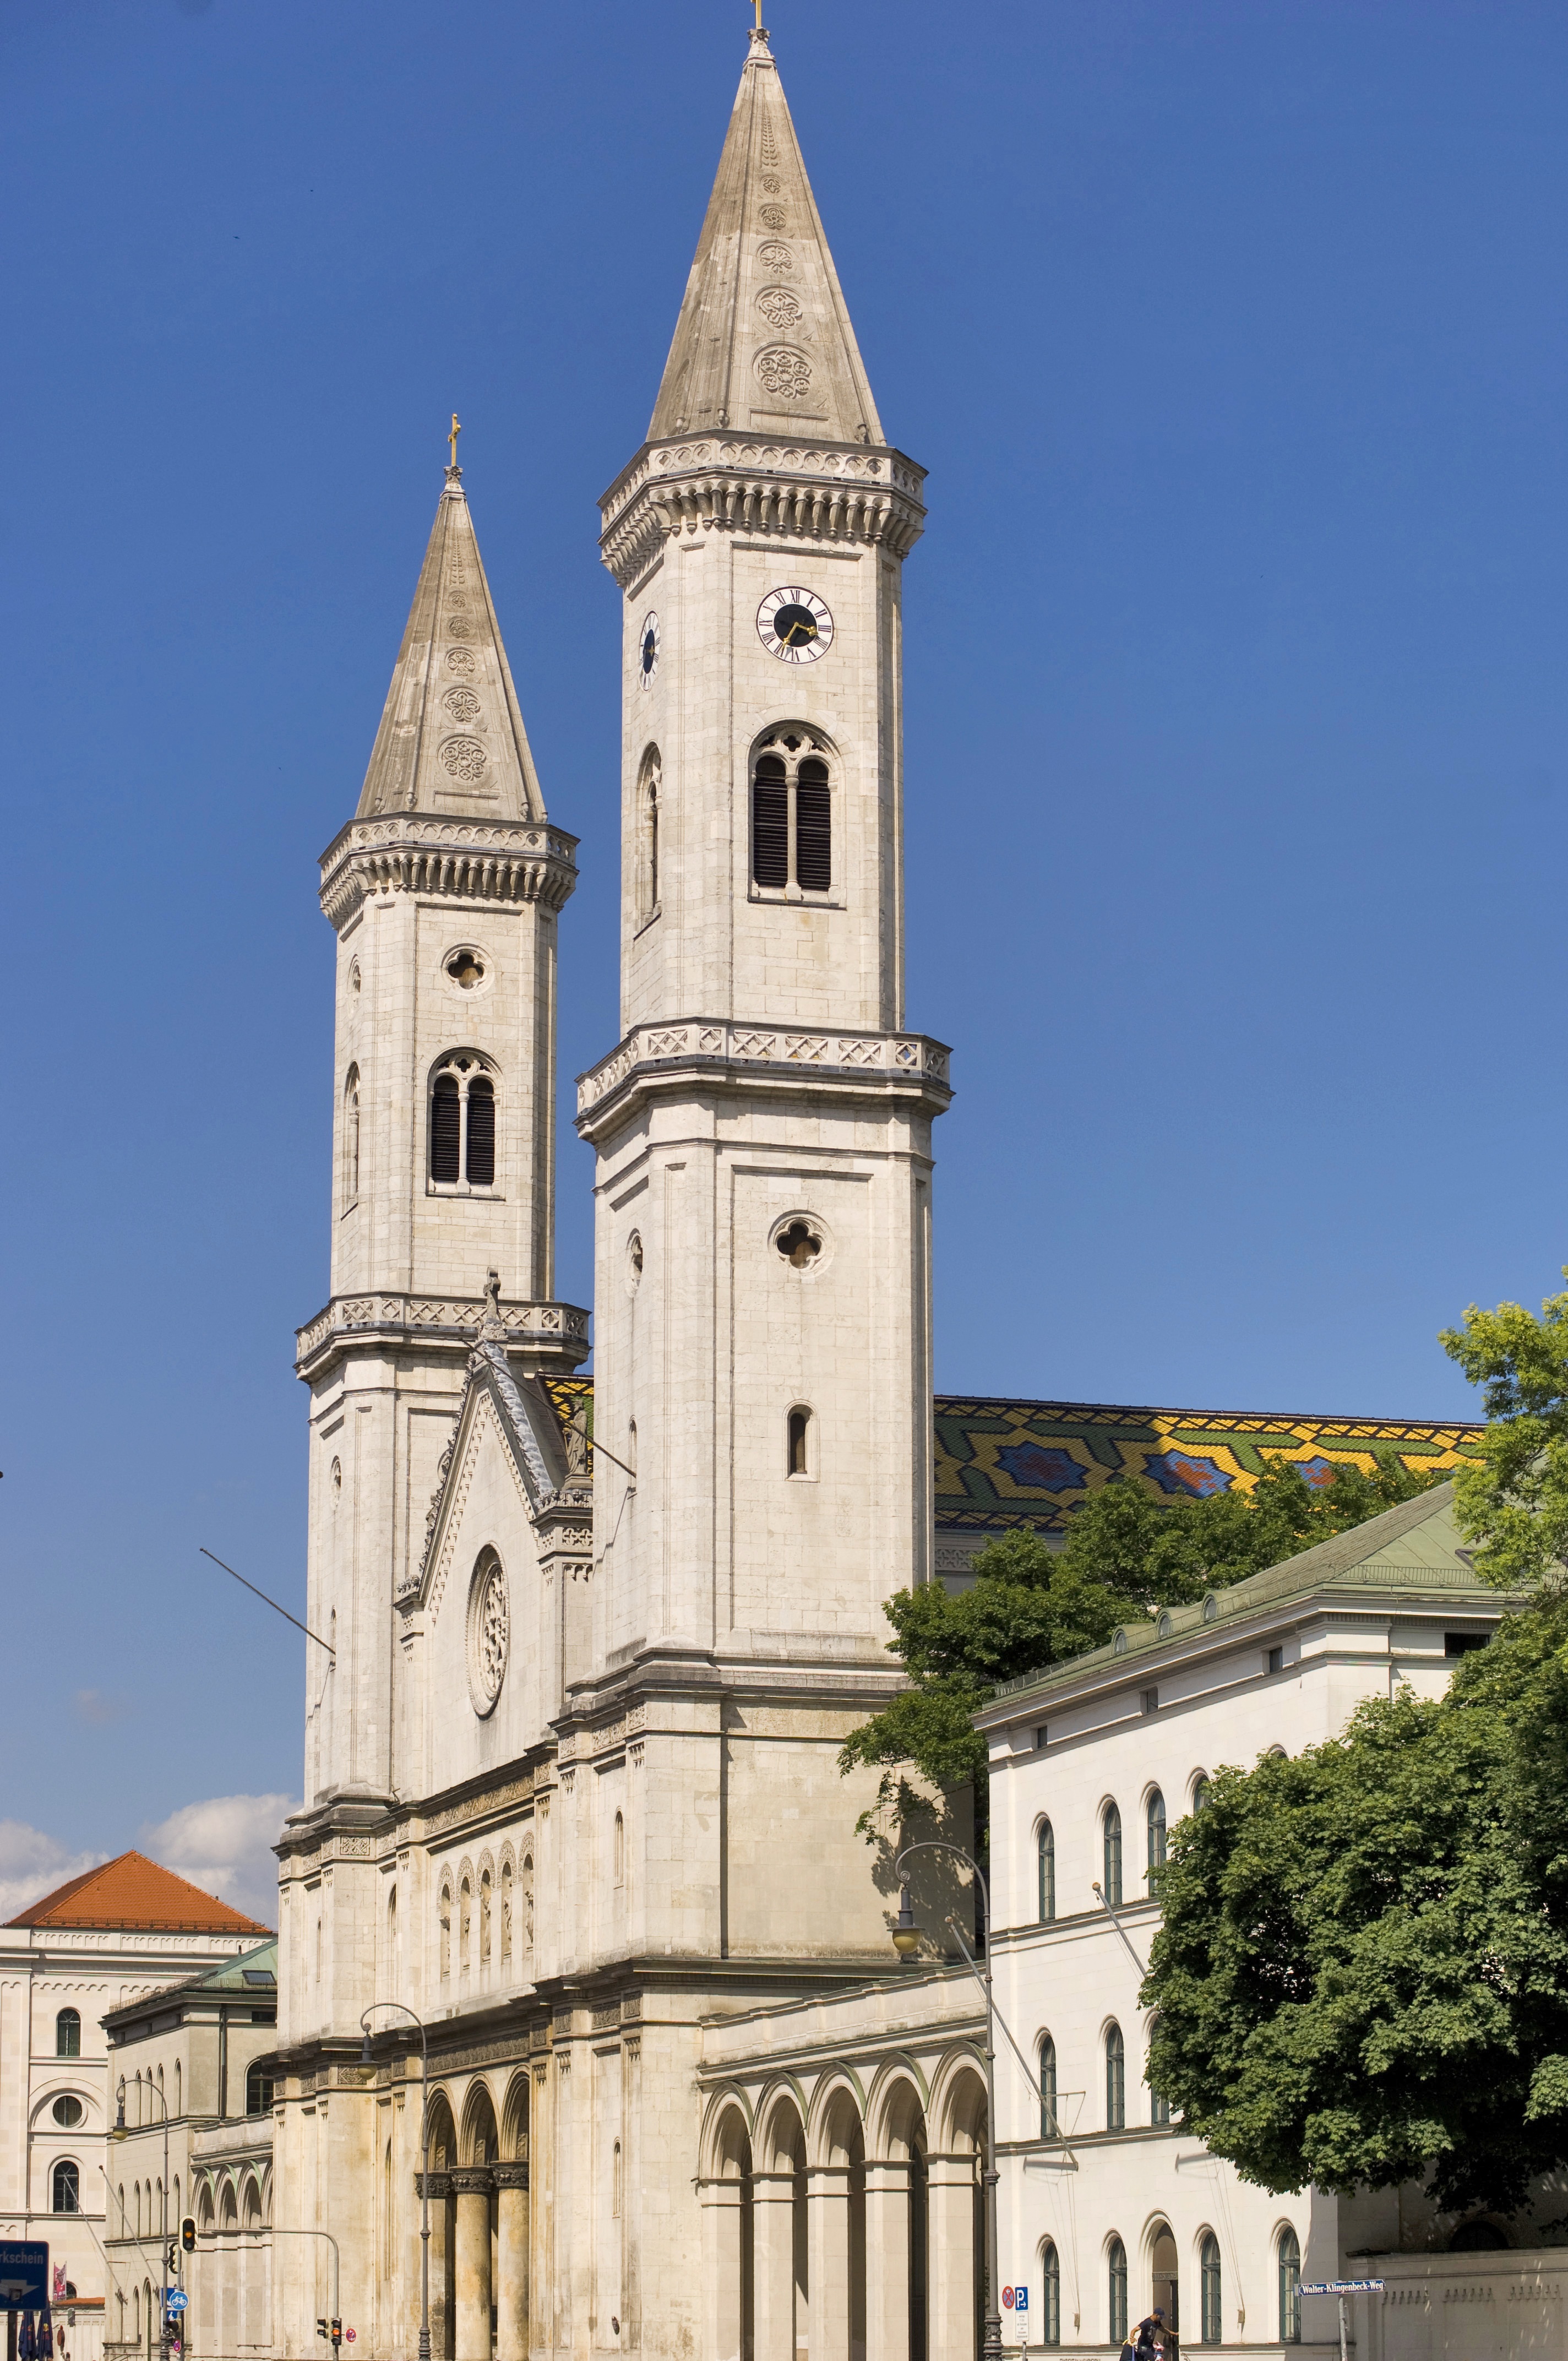
architecture, building, city, summer, tower, landmark, church, cathedral, place of worship, clock tower, bell tower, towers, spire, steeple, germany, center, bavaria, basilica, munich, cities, town center, spanish missions in california, stachus